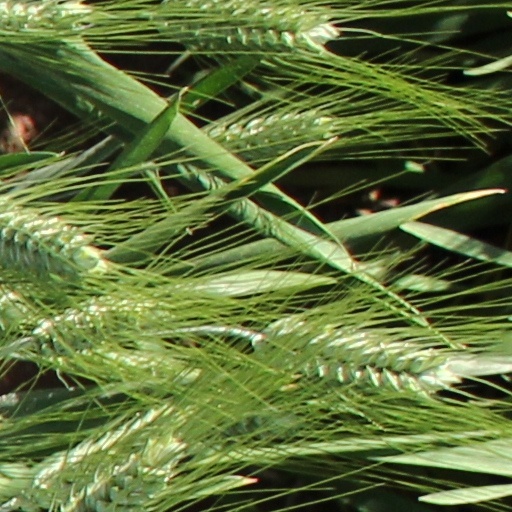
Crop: wheat